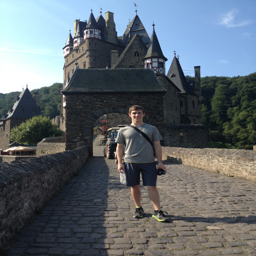
front view of the castle